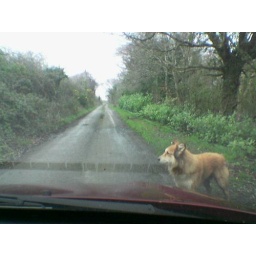
Mad guard dog blocking a road in ireland